This Is the Night (2021 film)

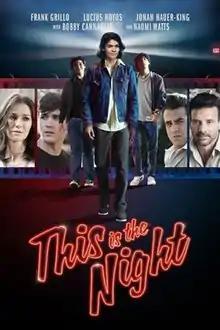
Official poster

This Is the Night is a 2021 American drama film written and directed by James DeMonaco. It stars Frank Grillo, Lucius Hoyos, Jonah Hauer-King, Bobby Cannavale, and Naomi Watts. Jason Blum served as producer under his Blumhouse Productions banner and Sebastien Lemercier served as producer under his Man in a Tree Productions banner.